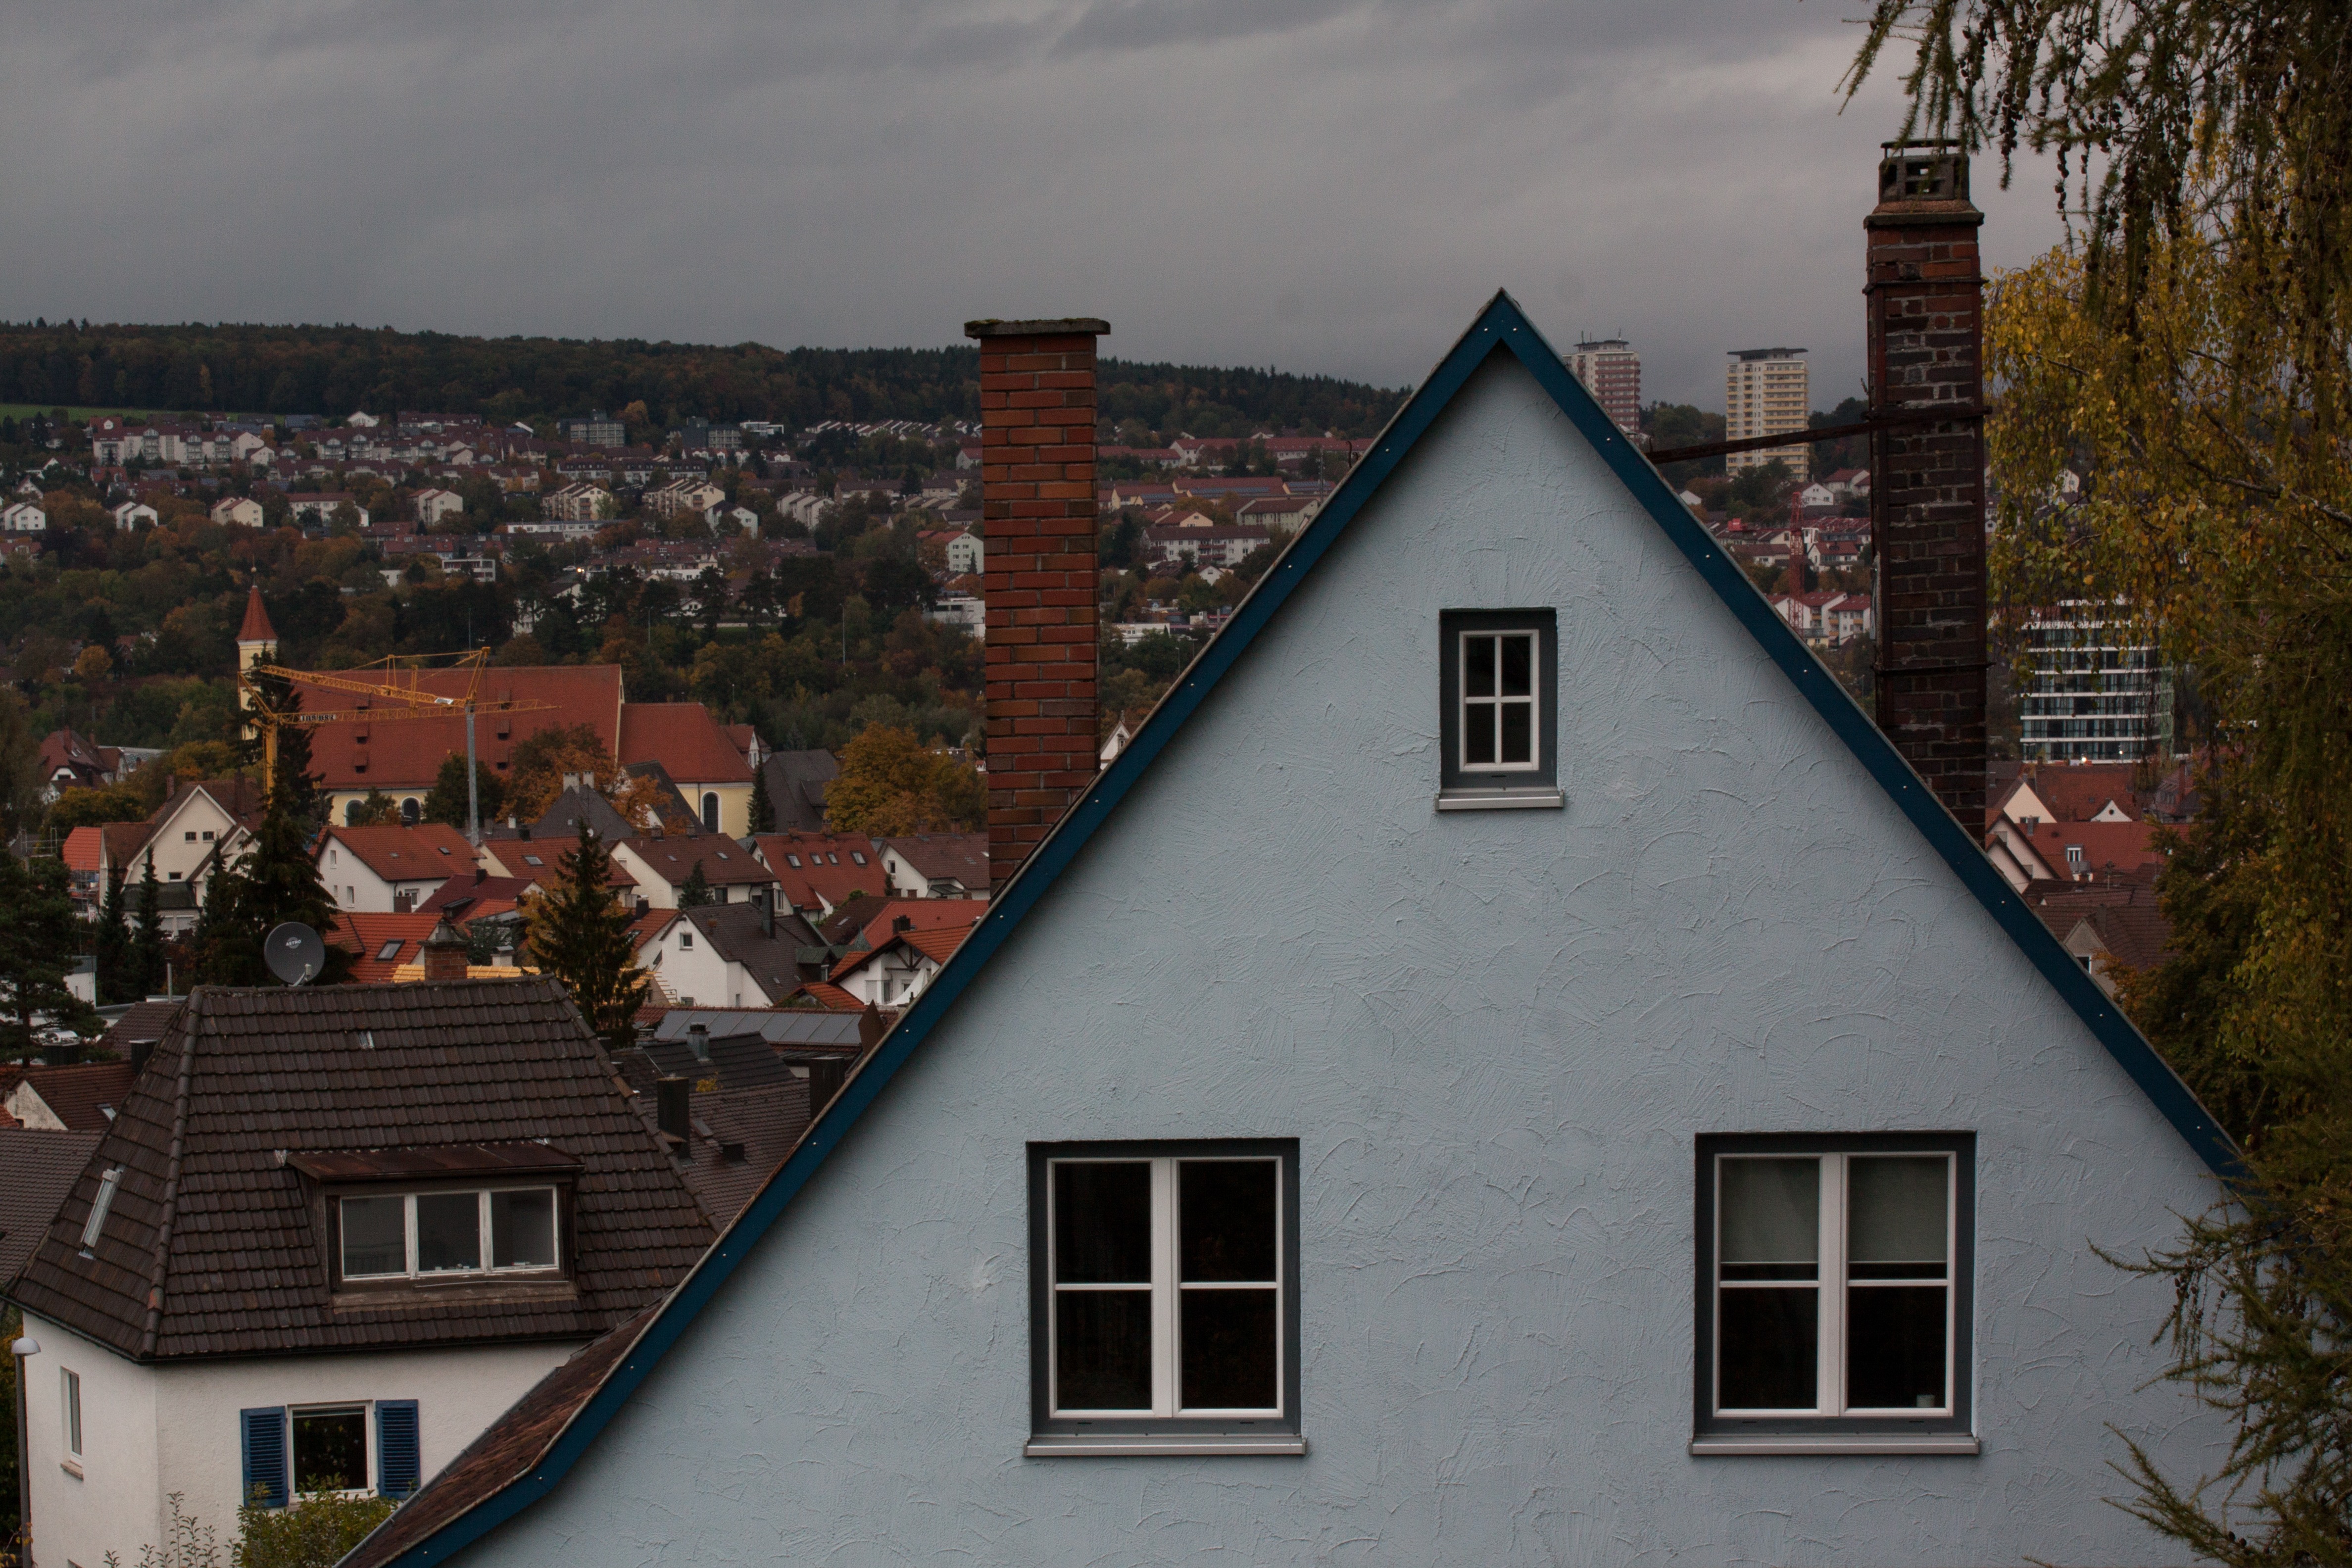
tree, winter, light, architecture, house, rain, window, town, roof, city, home, wall, downtown, suburb, evening, tower, fireplace, facade, apartment, lunch, settlement, series, hell, day, sequence, neighbourhood, autumn weather, urban area, residential area, human settlement, 2 window